National Inventory of the Cultural Property of the Maltese Islands

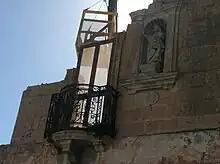
The building of a listed niche of Christ the King in Qormi was demolished in 2017.

In a report published by the Superintendence in 2016, it was made public that the list of protected inventory were not updated according to its aimed obligations. The Superintendence cited the spiral number of development application as the reason for running out of resources to update the lists. The Malta Developers Association still complains of the timing period which businesspeople have to wait for processing applications, and the costs are put on those purchasing the eventual properties in the market if approved.